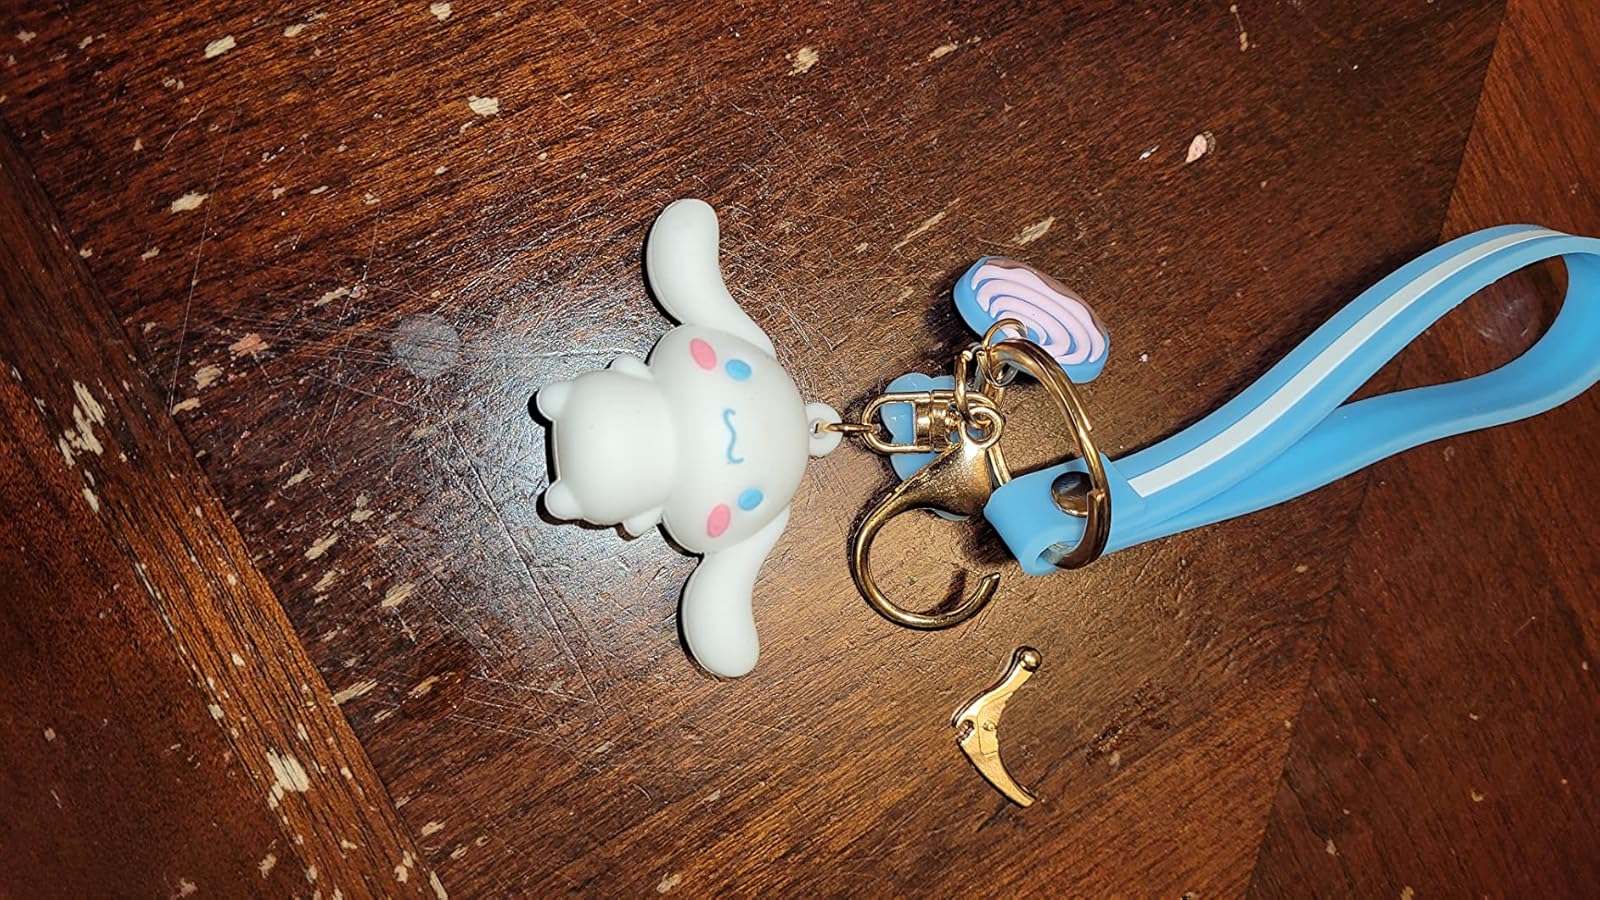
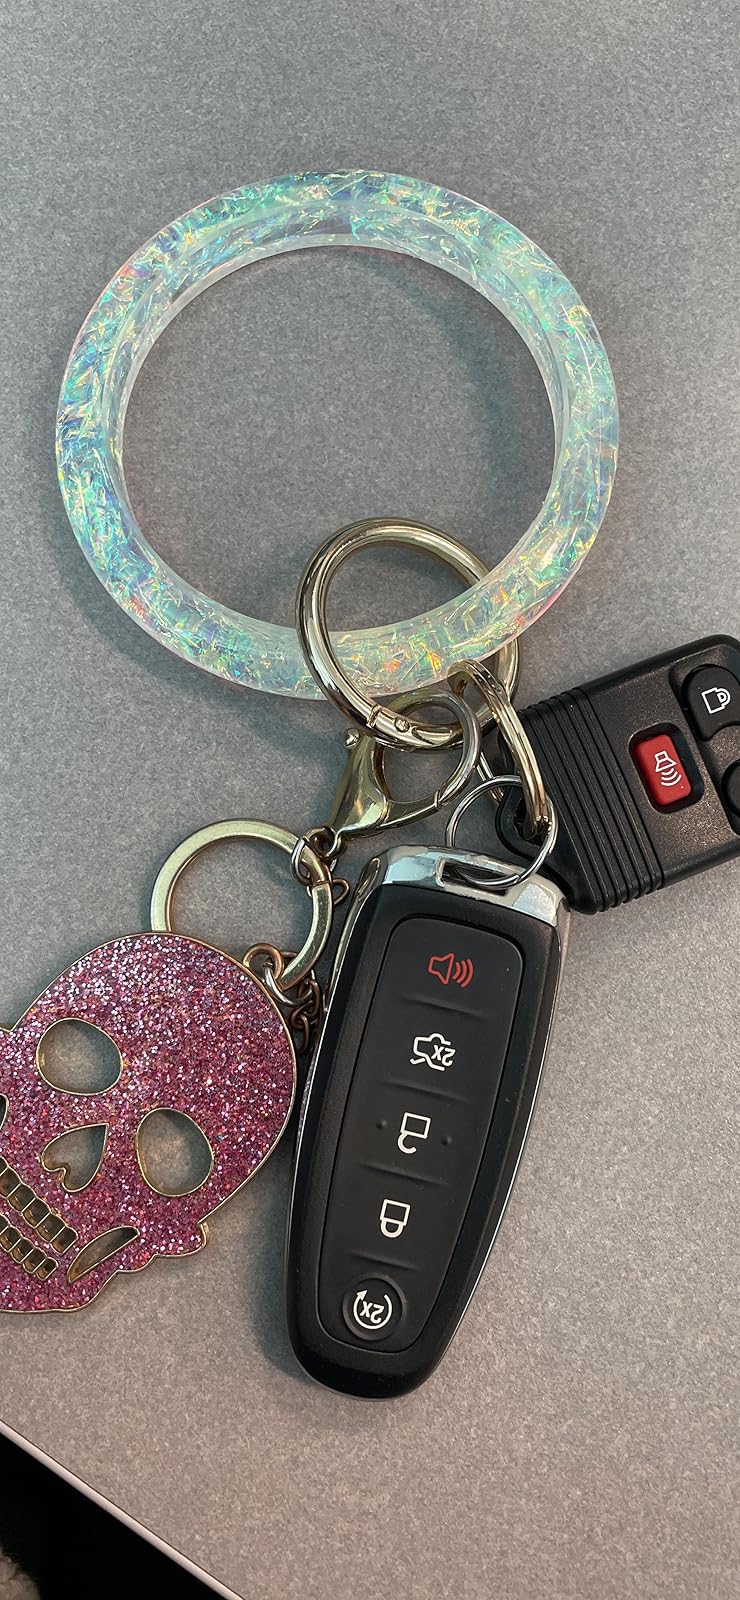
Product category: accessories_keychain
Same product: no